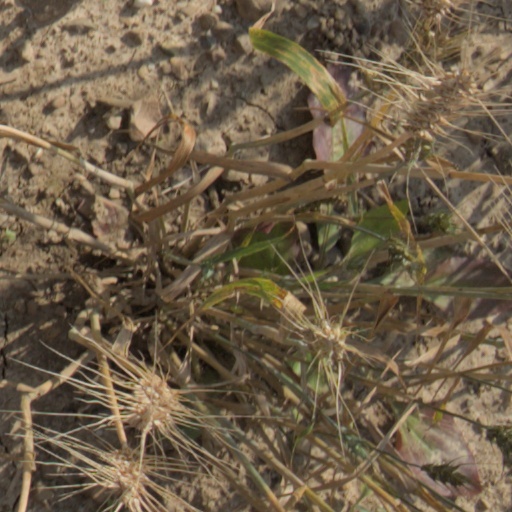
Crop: wheat